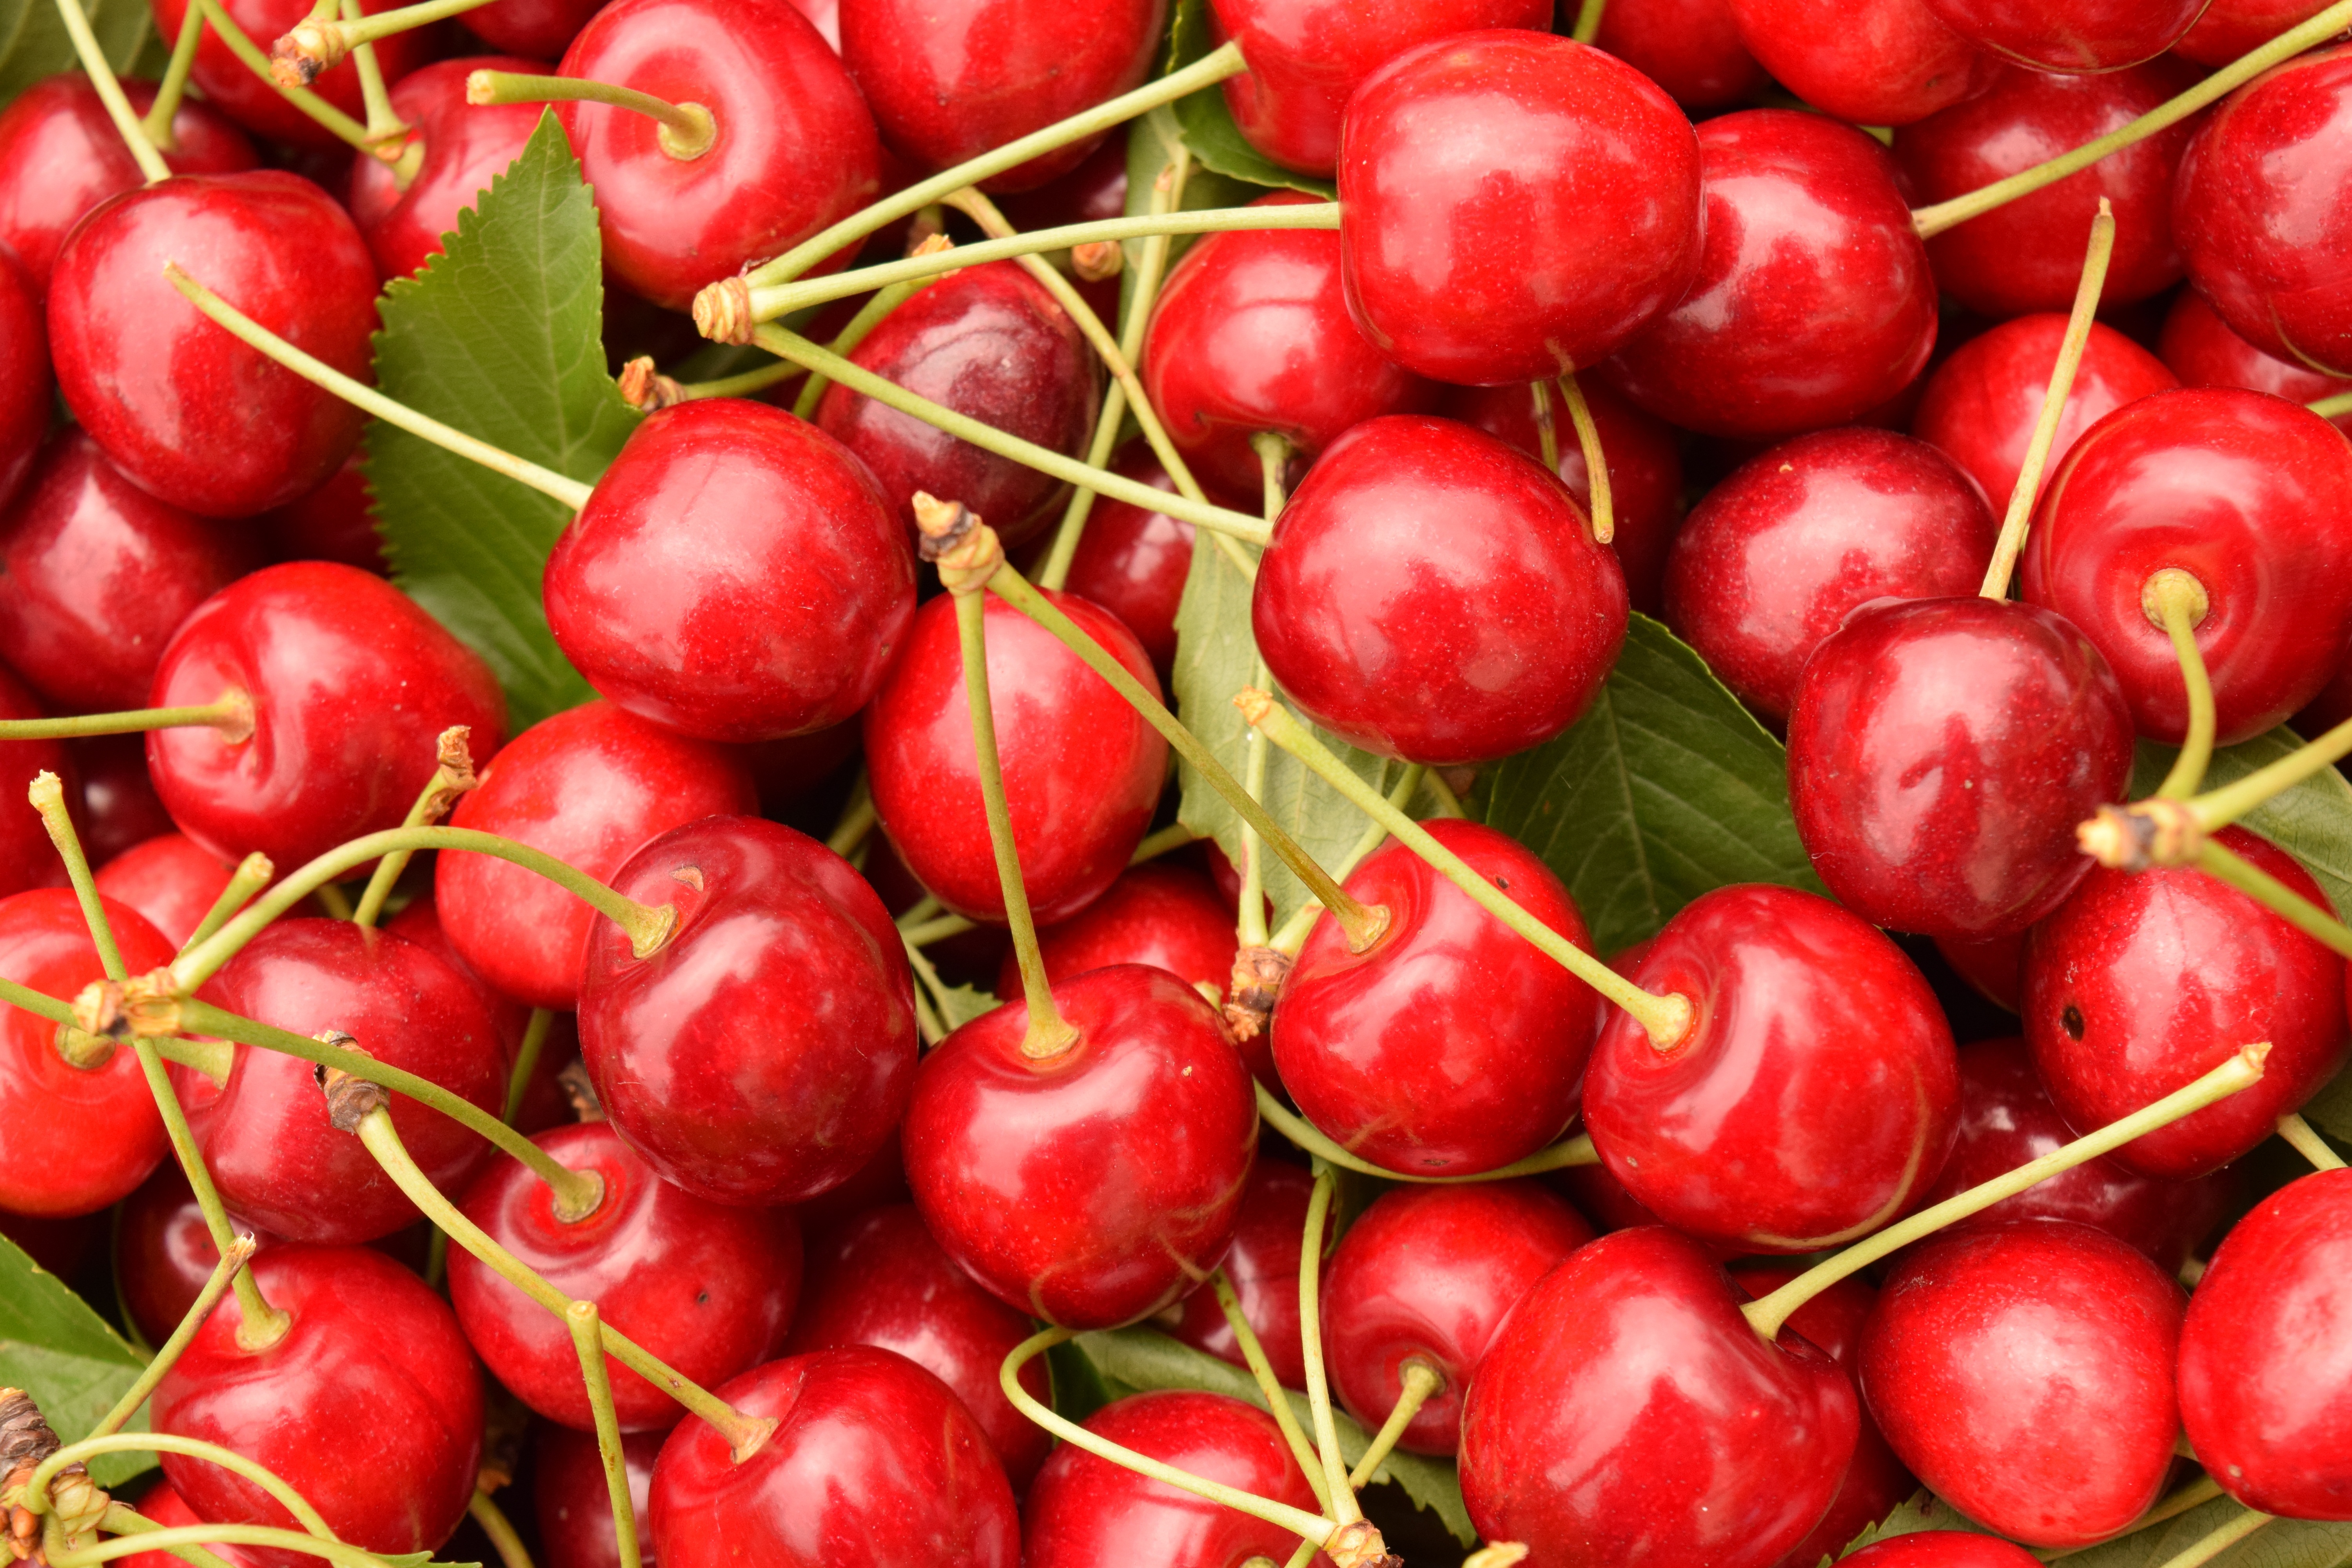
plant, fruit, flower, food, red, produce, eat, delicious, background, nutrition, fruits, vegan, vitamins, frisch, cherry, cherries, flowering plant, rose family, acerola, malpighia, lingonberry, red cherries, land plant, rose order, zante currant